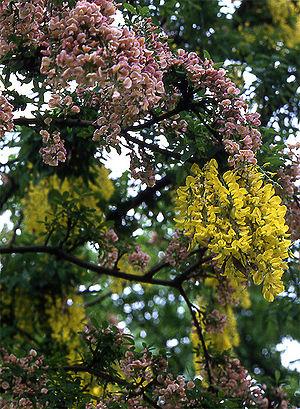
En génétique, une chimère est un organisme, animal en général, formé de deux populations de cellules génétiquement distinctes.
+Laburnocytisus adamii, ou cytise bicolore d'Adam, est une espèce de plantes dicotylédones de la famille légumineuse, sous-famille des Faboideae. On ne connait qu'un seul cultivar, 'Adamii', issu de cette greffe.